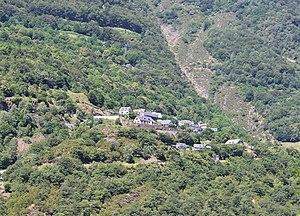
Viscos (Hautes-Pyrénées)
Viscos est une commune française située dans le département des Hautes-Pyrénées, en région Occitanie.
Le pays Toy est une des sept vallées des Pyrénées françaises du Lavedan, partie sud-occidentale de la Bigorre qui appartient actuellement au département des Hautes-Pyrénées, région Occitanie. La vallée est en partie sud du Lavedan qui regroupe les communes de Barèges, Betpouey, Chèze, Esquièze-Sère, Esterre, Gavarnie-Gèdre, Grust, Luz-Saint-Sauveur, Saligos, Sassis, Sazos, Sers, Viella, Viey et Viscos.